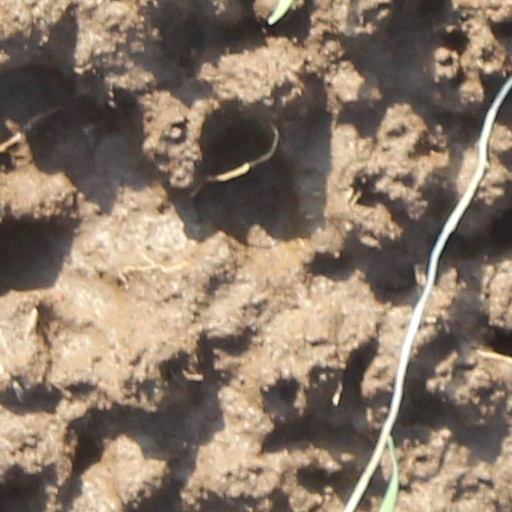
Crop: wheat